1980 AIAW National Division III Basketball Championship

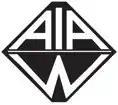

The 1980 AIAW National Division III Basketball Championship was the inaugural tournament hosted by the Association for Intercollegiate Athletics for Women to determine the national champion of collegiate basketball among its Division III members in the United States.